F. J. Brennan Catholic High School

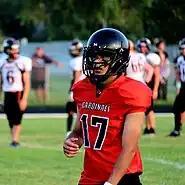
Cardinals player in 2023.

Due to the lack of students at F.J Brennan, the school was on the verge of closure. In response, the WECDSB created the Corpus Christi Middle School at the site of Brennan. The new school accepts Grades 7 through 8. Students then continue on to F.J Brennan. The school is also known for the popular YouTube video "Operation Band Prank (The Final Countdown)." In the video students in the marching band march through the halls of FJ Brennan playing The Final Countdown by Europe.